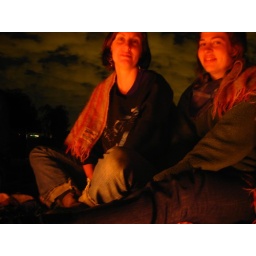
Slow exposure picture taken on the beach by candle light.